Mitchell Tinsley

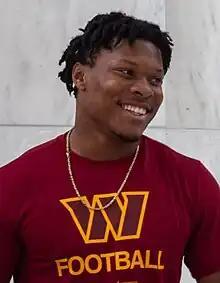
Tinsley with the Washington Commanders in 2023

Mitchell Anthony Robert Tinsley (born September 15, 1999) is an American professional football wide receiver for the Cincinnati Bengals of the National Football League (NFL). He played college football for the Hutchinson Blue Dragons, Western Kentucky Hilltoppers, and Penn State Nittany Lions. Tinsley signed with the Washington Commanders as an undrafted free agent in 2023.